History of Hesse

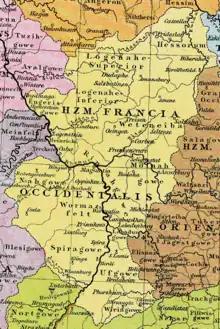
Western Franconia

During the early Holy Roman Empire, what is now Hesse broadly corresponded with Western or Rhenish Franconia, the western half of the stem duchy of Franconia. Hessengau or was a – a subdivision similar to a shire – in the far-north of Franconia. The name probably derives from the Chatti, a Germanic people who inhabited the area in Roman times.